West Ruislip station

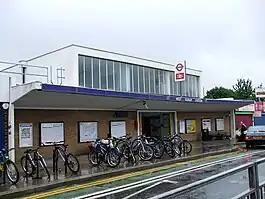
West Ruislip station

West Ruislip is an interchange station on Ickenham High Road on the borders of Ickenham and western Ruislip in the London Borough of Hillingdon in Greater London, England, formerly in the county of Middlesex. It is served by London Underground and National Rail. On the London Underground, the station is the western terminus of its branch of the Central line and the next station towards east is Ruislip Gardens. It is also on the Chiltern Railways of the National Rail. The Central line and Chiltern Railways platforms and ticket office hall are managed by LU.